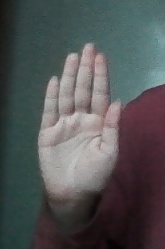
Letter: seen